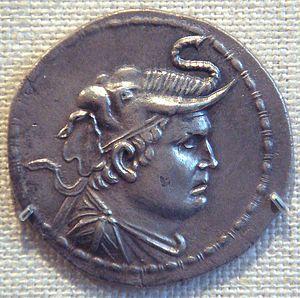
Démétrios Iᵉʳ Anikêtos est un roi du royaume gréco-bactrien.
L'expression royaumes indo-grecs correspond à une situation politique complexe sur un ensemble de territoires hellénistiques aux frontières imprécises et mobiles, qui correspondent actuellement en partie à l'Afghanistan, au nord du Pakistan et au nord-ouest de l'Inde. Ces royaumes dépendaient du royaume gréco-bactrien qui s'étendait au Nord de l'Afghanistan et dans le Sud de l'Ouzbékistan et du Tadjikistan actuels. Il s'agit des territoires indiens conquis par Alexandre le Grand, perdus presque totalement par Séleucos au profit du nouvel empire Maurya de Chandragupta Maurya en -304 et reconquis par les Gréco-Bactriens entre la fin du siège de Bactres en -206 et la mort d'Euthydème vers -200, à la faveur de la dislocation de l'empire Maurya et du retour de l'armée du roi séleucide Antiochos III vers l'ouest.